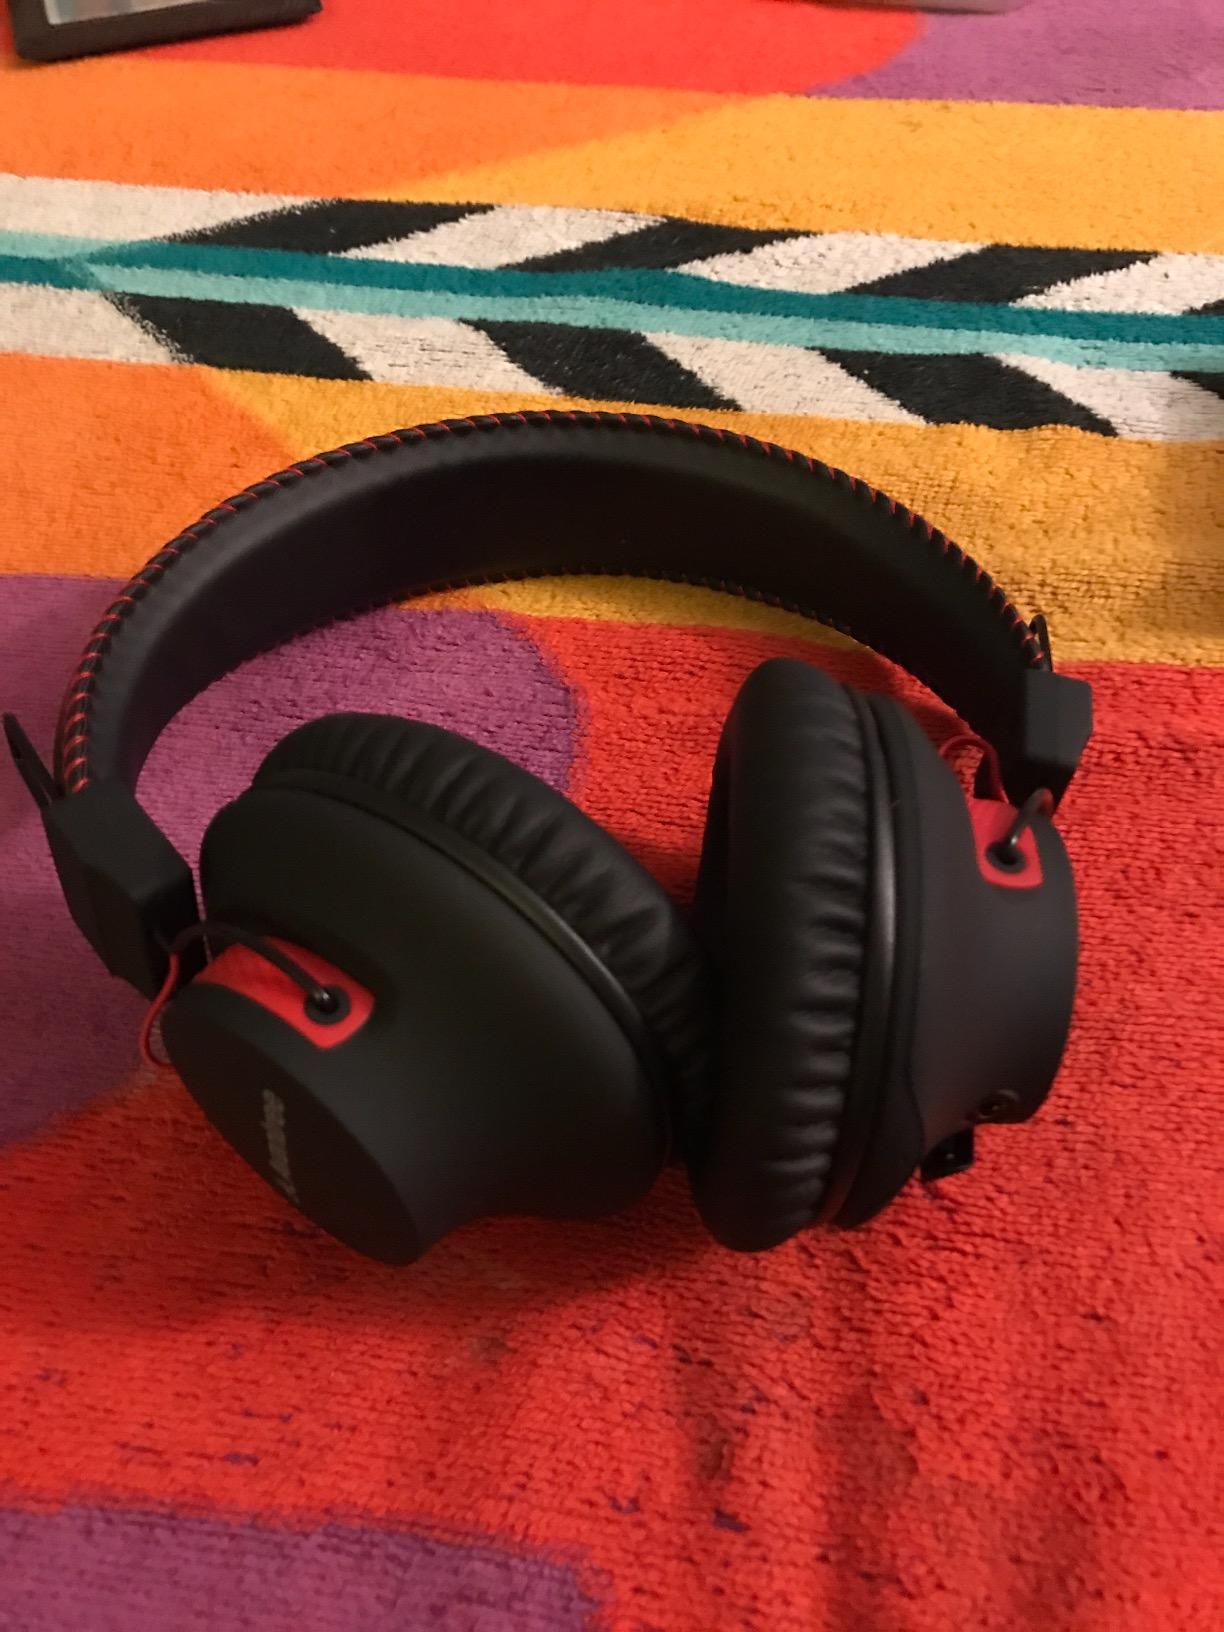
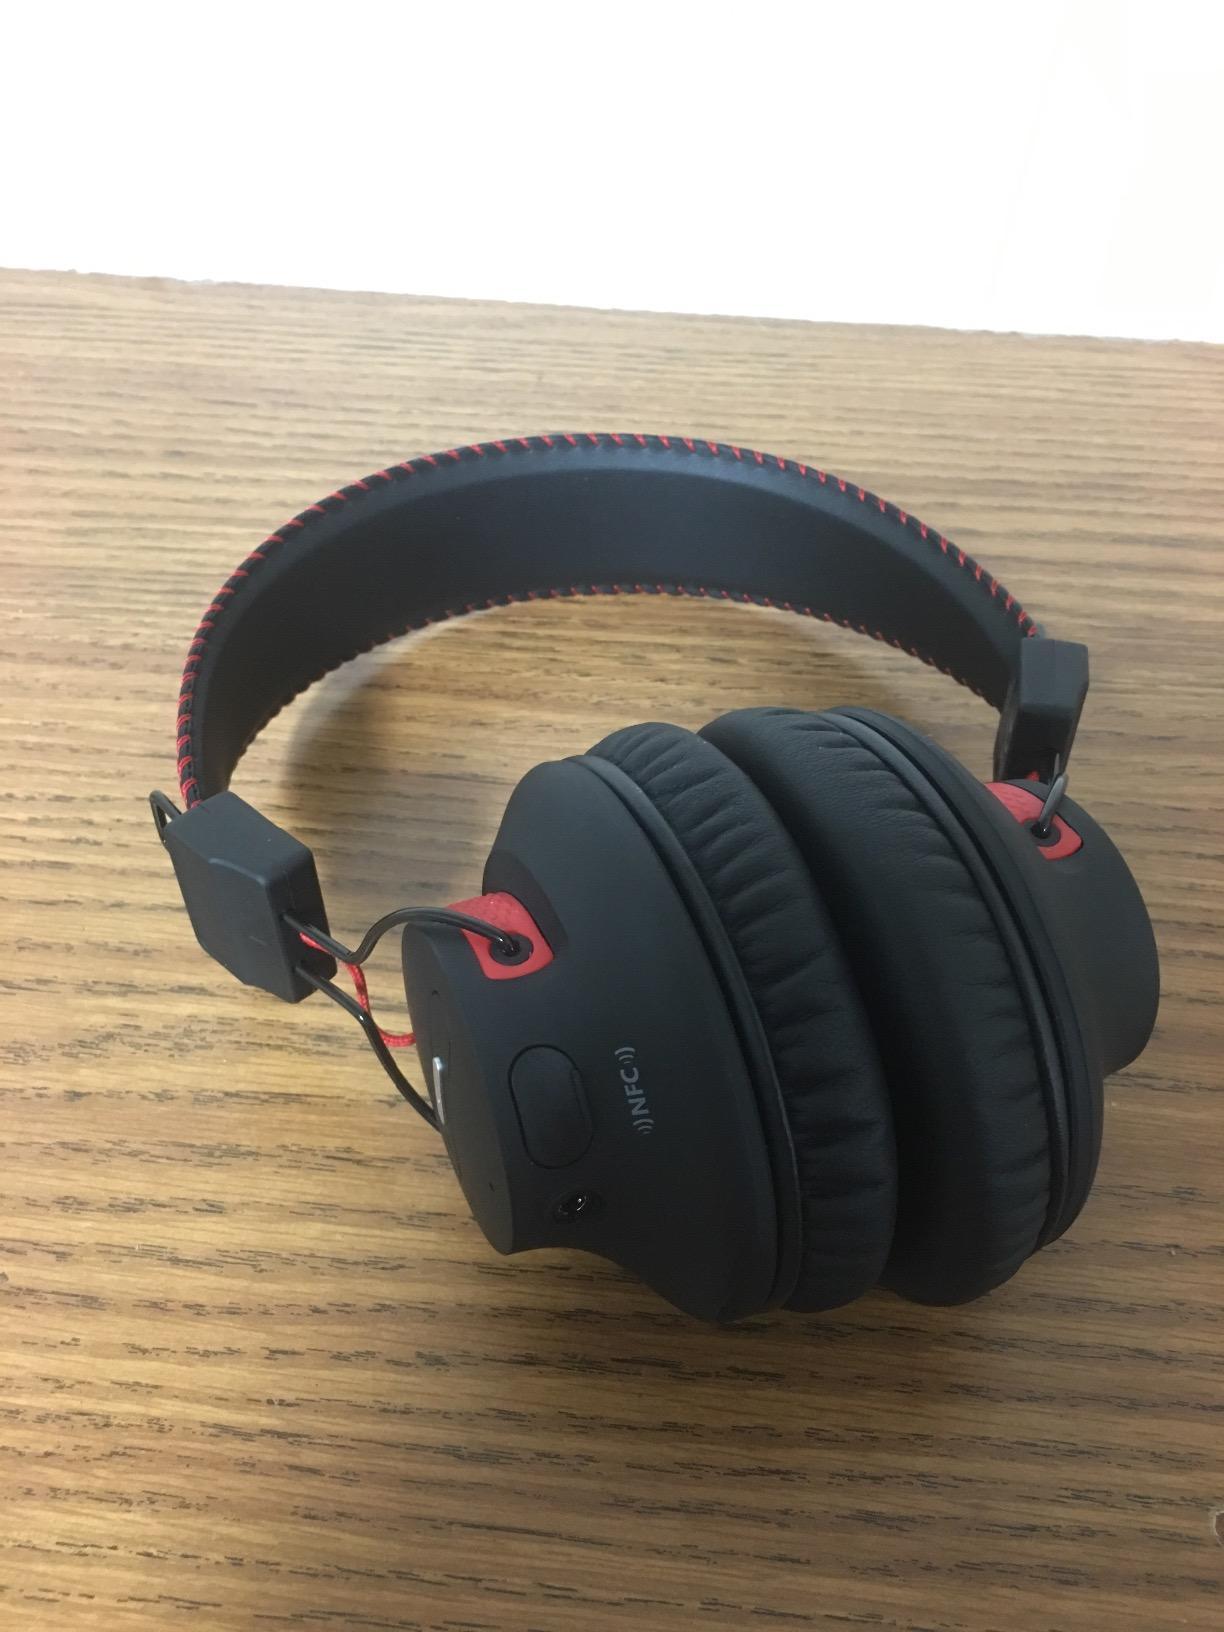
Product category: headphones
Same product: yes